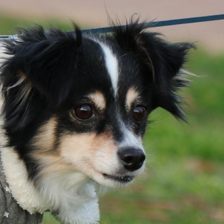
Label: animals